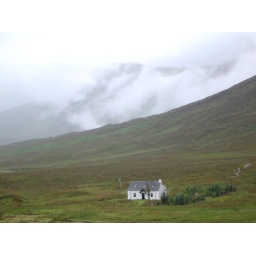
I would like to live in this cute white house~~~~~~~~